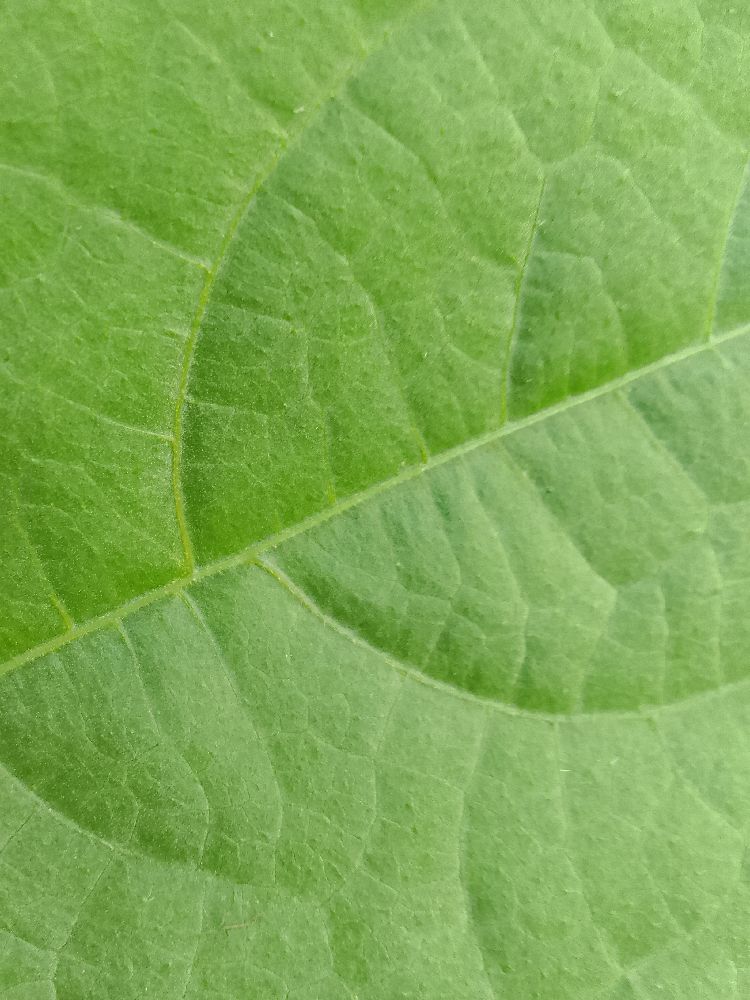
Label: healthy